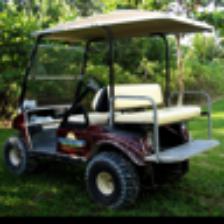
Label: NonHuman